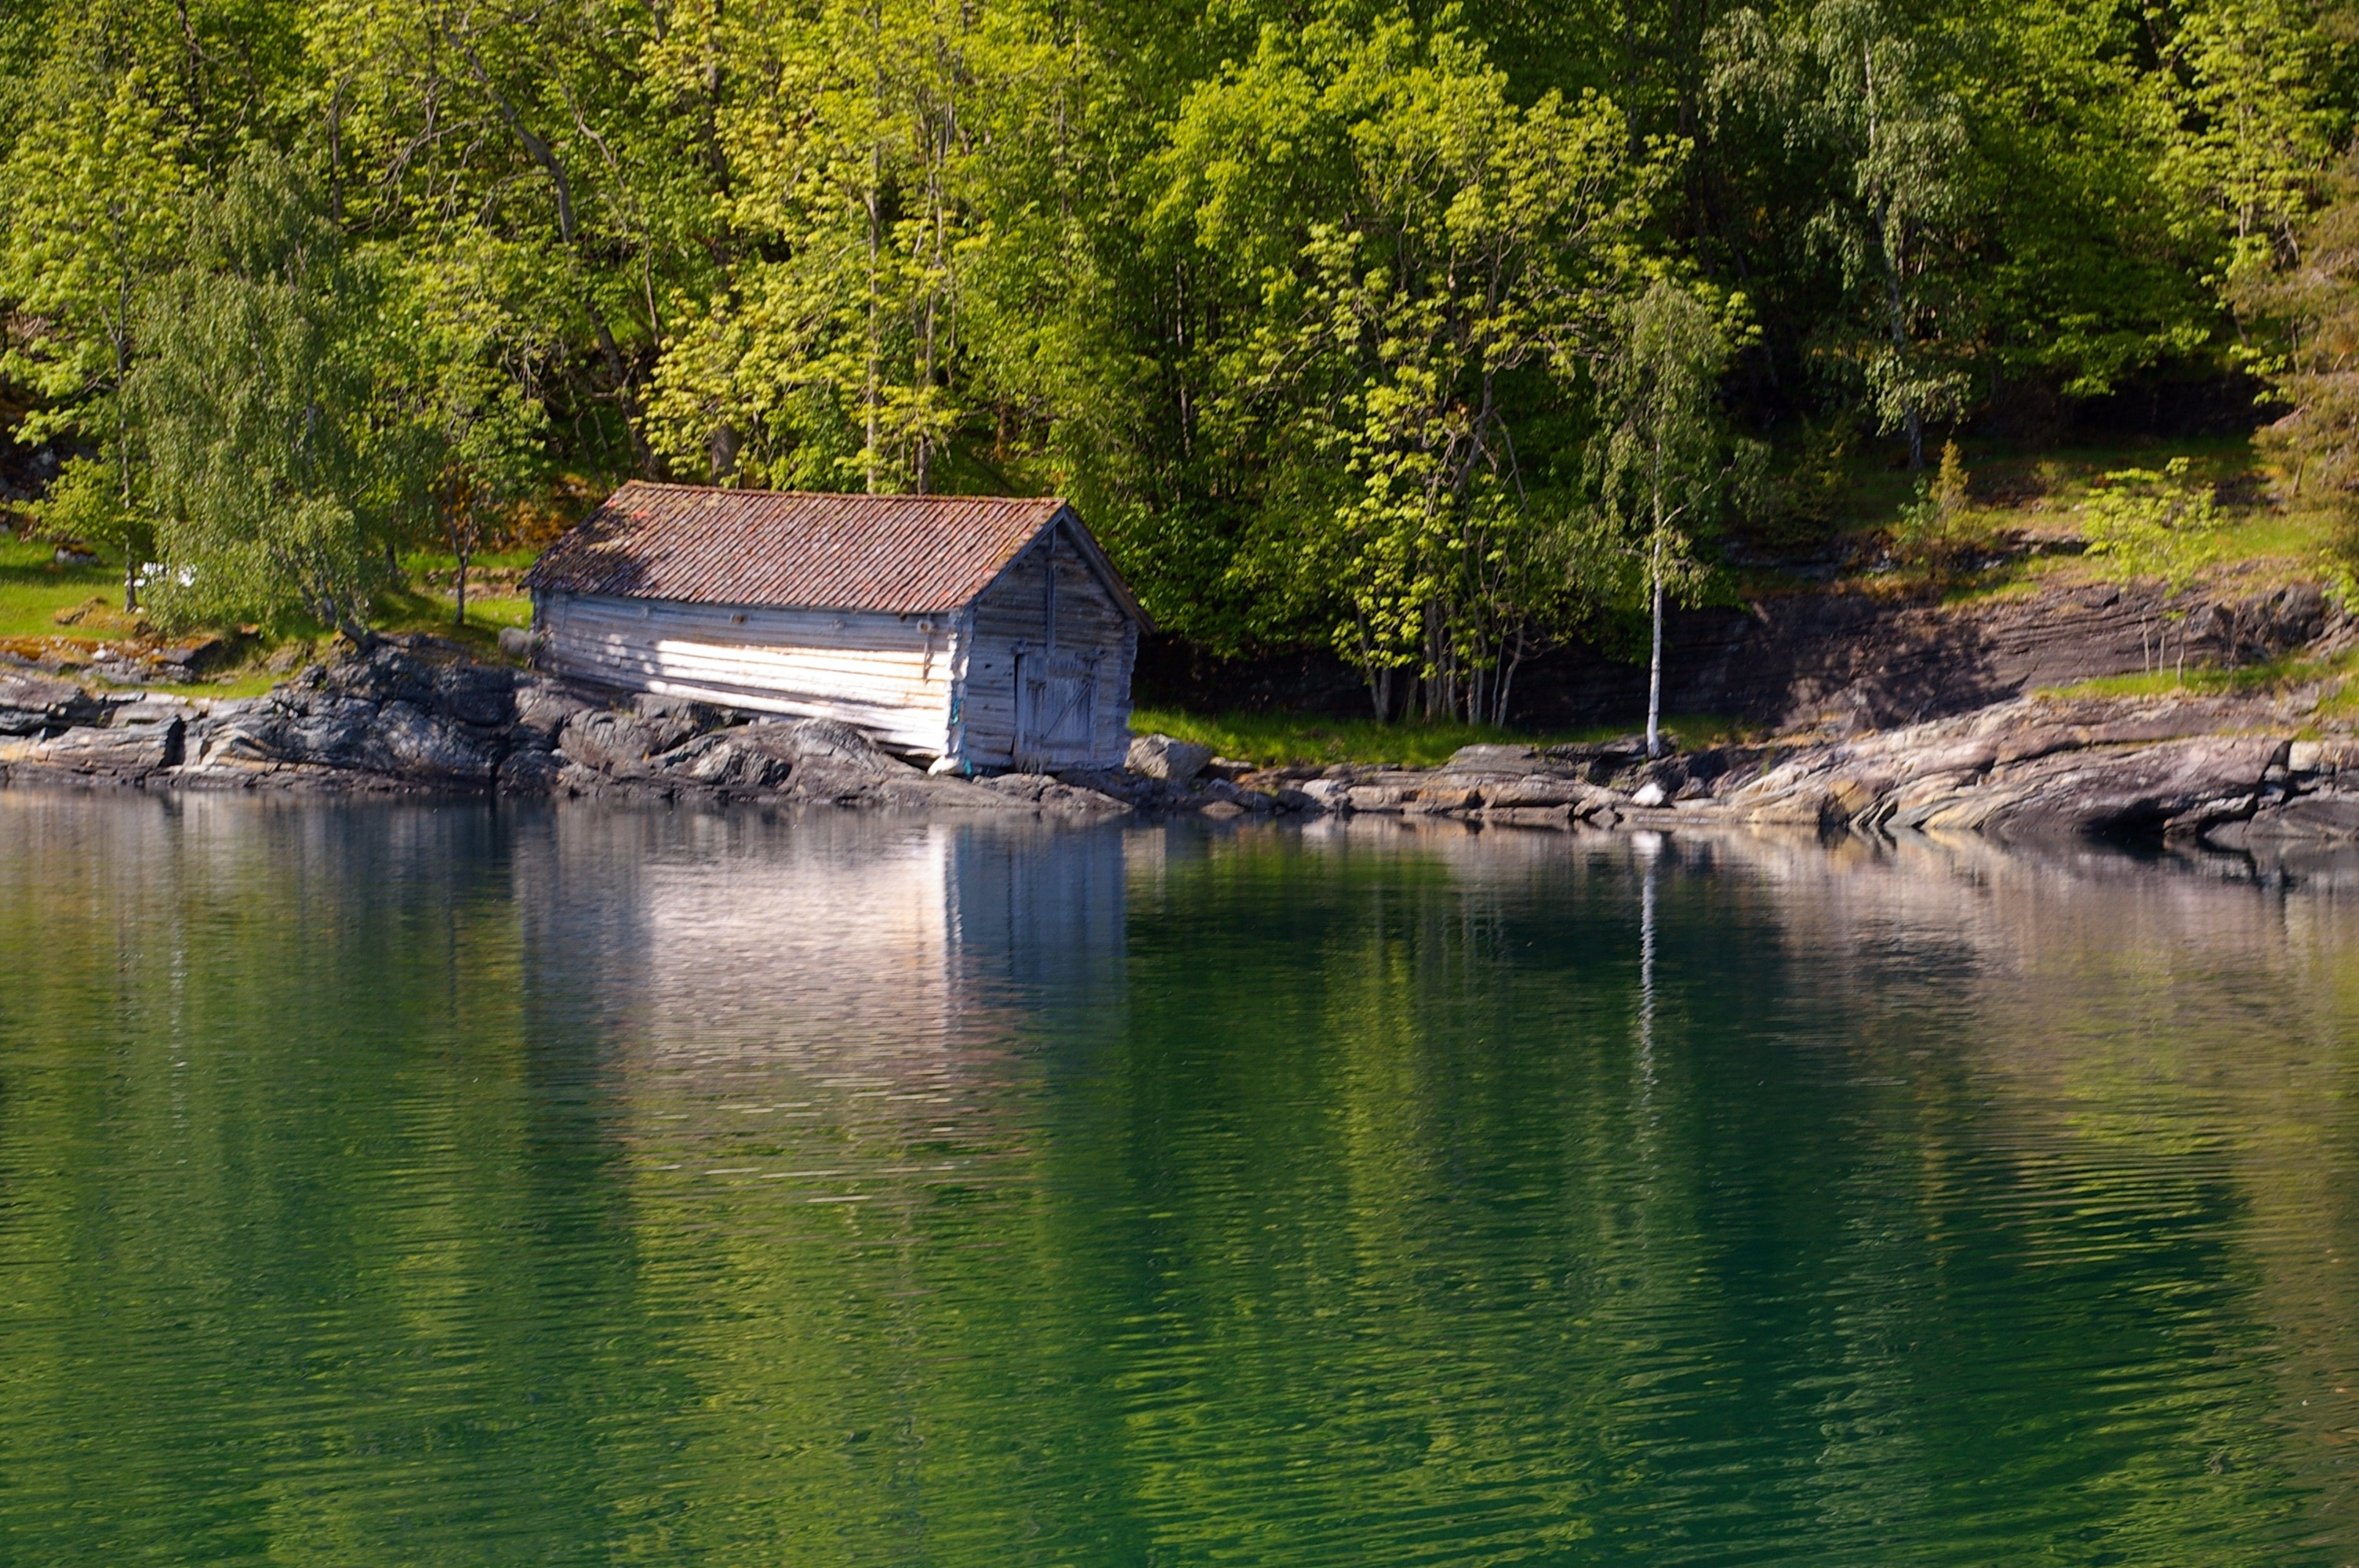
landscape, tree, water, nature, forest, wilderness, lake, river, vacation, pond, stream, spring, green, reflection, autumn, park, holiday, fjord, rest, reservoir, waterway, body of water, trees, north, relaxation, mountains, log cabin, accommodation, watercourse, norway, water reflection, boat shed, residential structure, fjordlandschaft, old dwelling